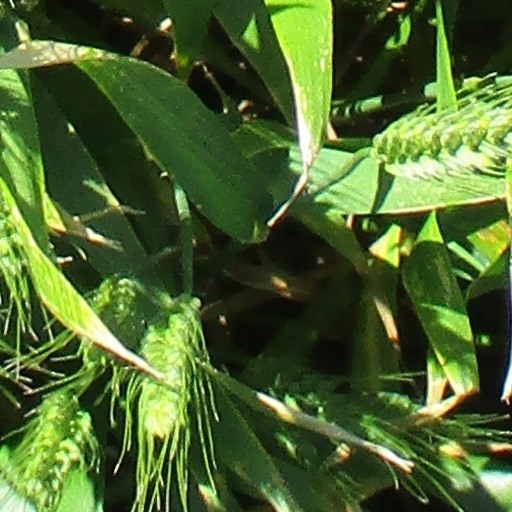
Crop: wheat